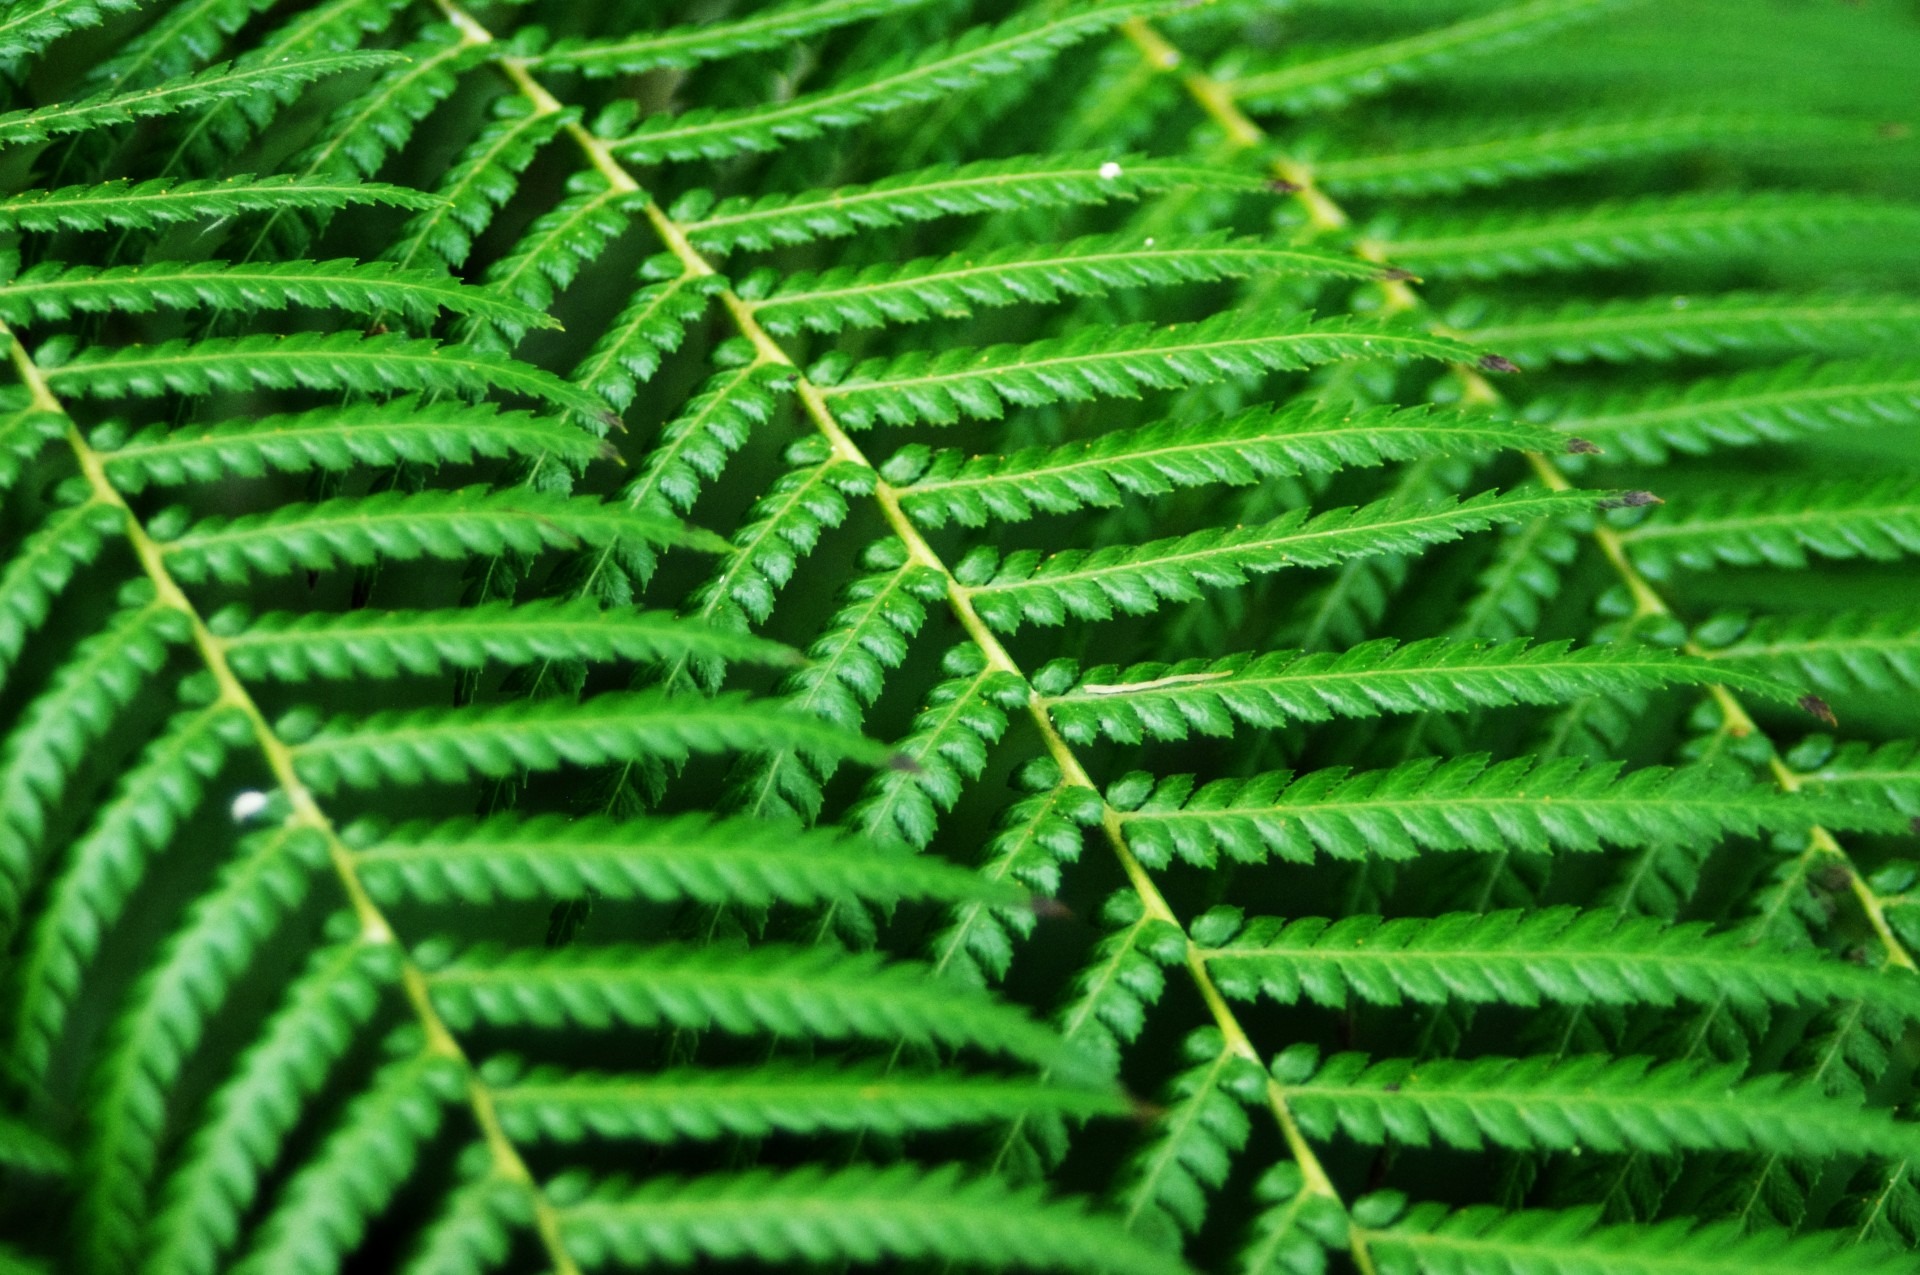
branch, abstract, plant, leaf, green, fir, fern, lines, background, spruce, vegetation, composition, plant stem, land plant, ferns and horsetails, vascular plant, ostrich fern